Petroleum industry

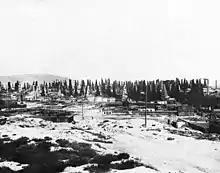
Oil Field in Baku, Azerbaijan, 1926

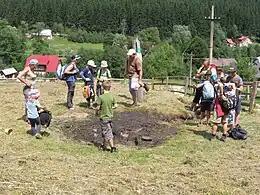
Natural oil spring in Korňa, Slovakia.

Petroleum is a naturally occurring liquid found in rock formations. It consists of a complex mixture of hydrocarbons of various molecular weights, plus other organic compounds. It is generally accepted that oil is formed mostly from the carbon rich remains of ancient plankton after exposure to heat and pressure in Earth's crust over hundreds of millions of years. Over time, the decayed residue was covered by layers of mud and silt, sinking further down into Earth's crust and preserved there between hot and pressured layers, gradually transforming into oil reservoirs.